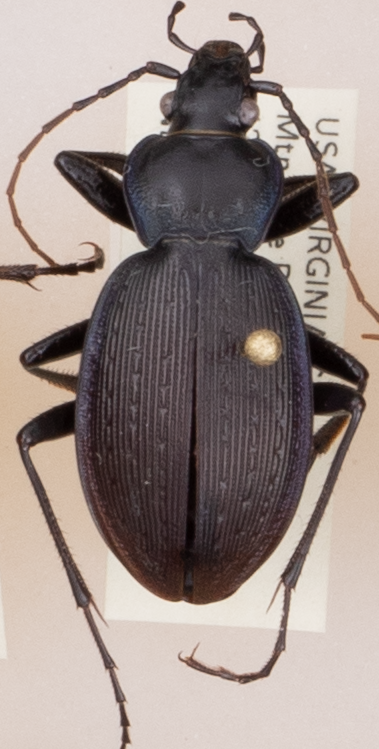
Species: Carabus goryi
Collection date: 2018-07-31
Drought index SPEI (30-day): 0.41
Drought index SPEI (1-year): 0.428
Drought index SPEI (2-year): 0.476